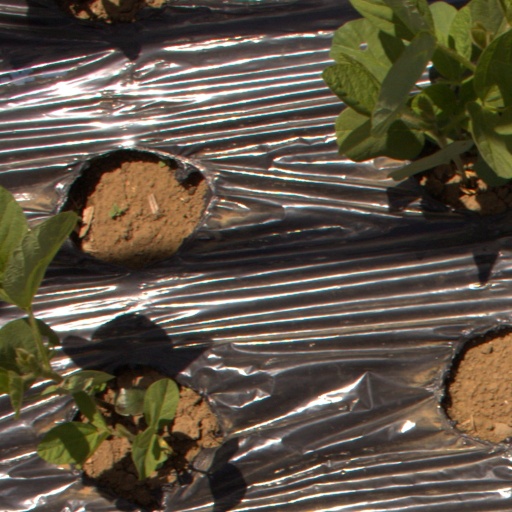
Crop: Jerusalem artichoke